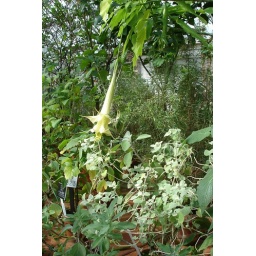
A girl was sketching this flower while I walked around the Show House.